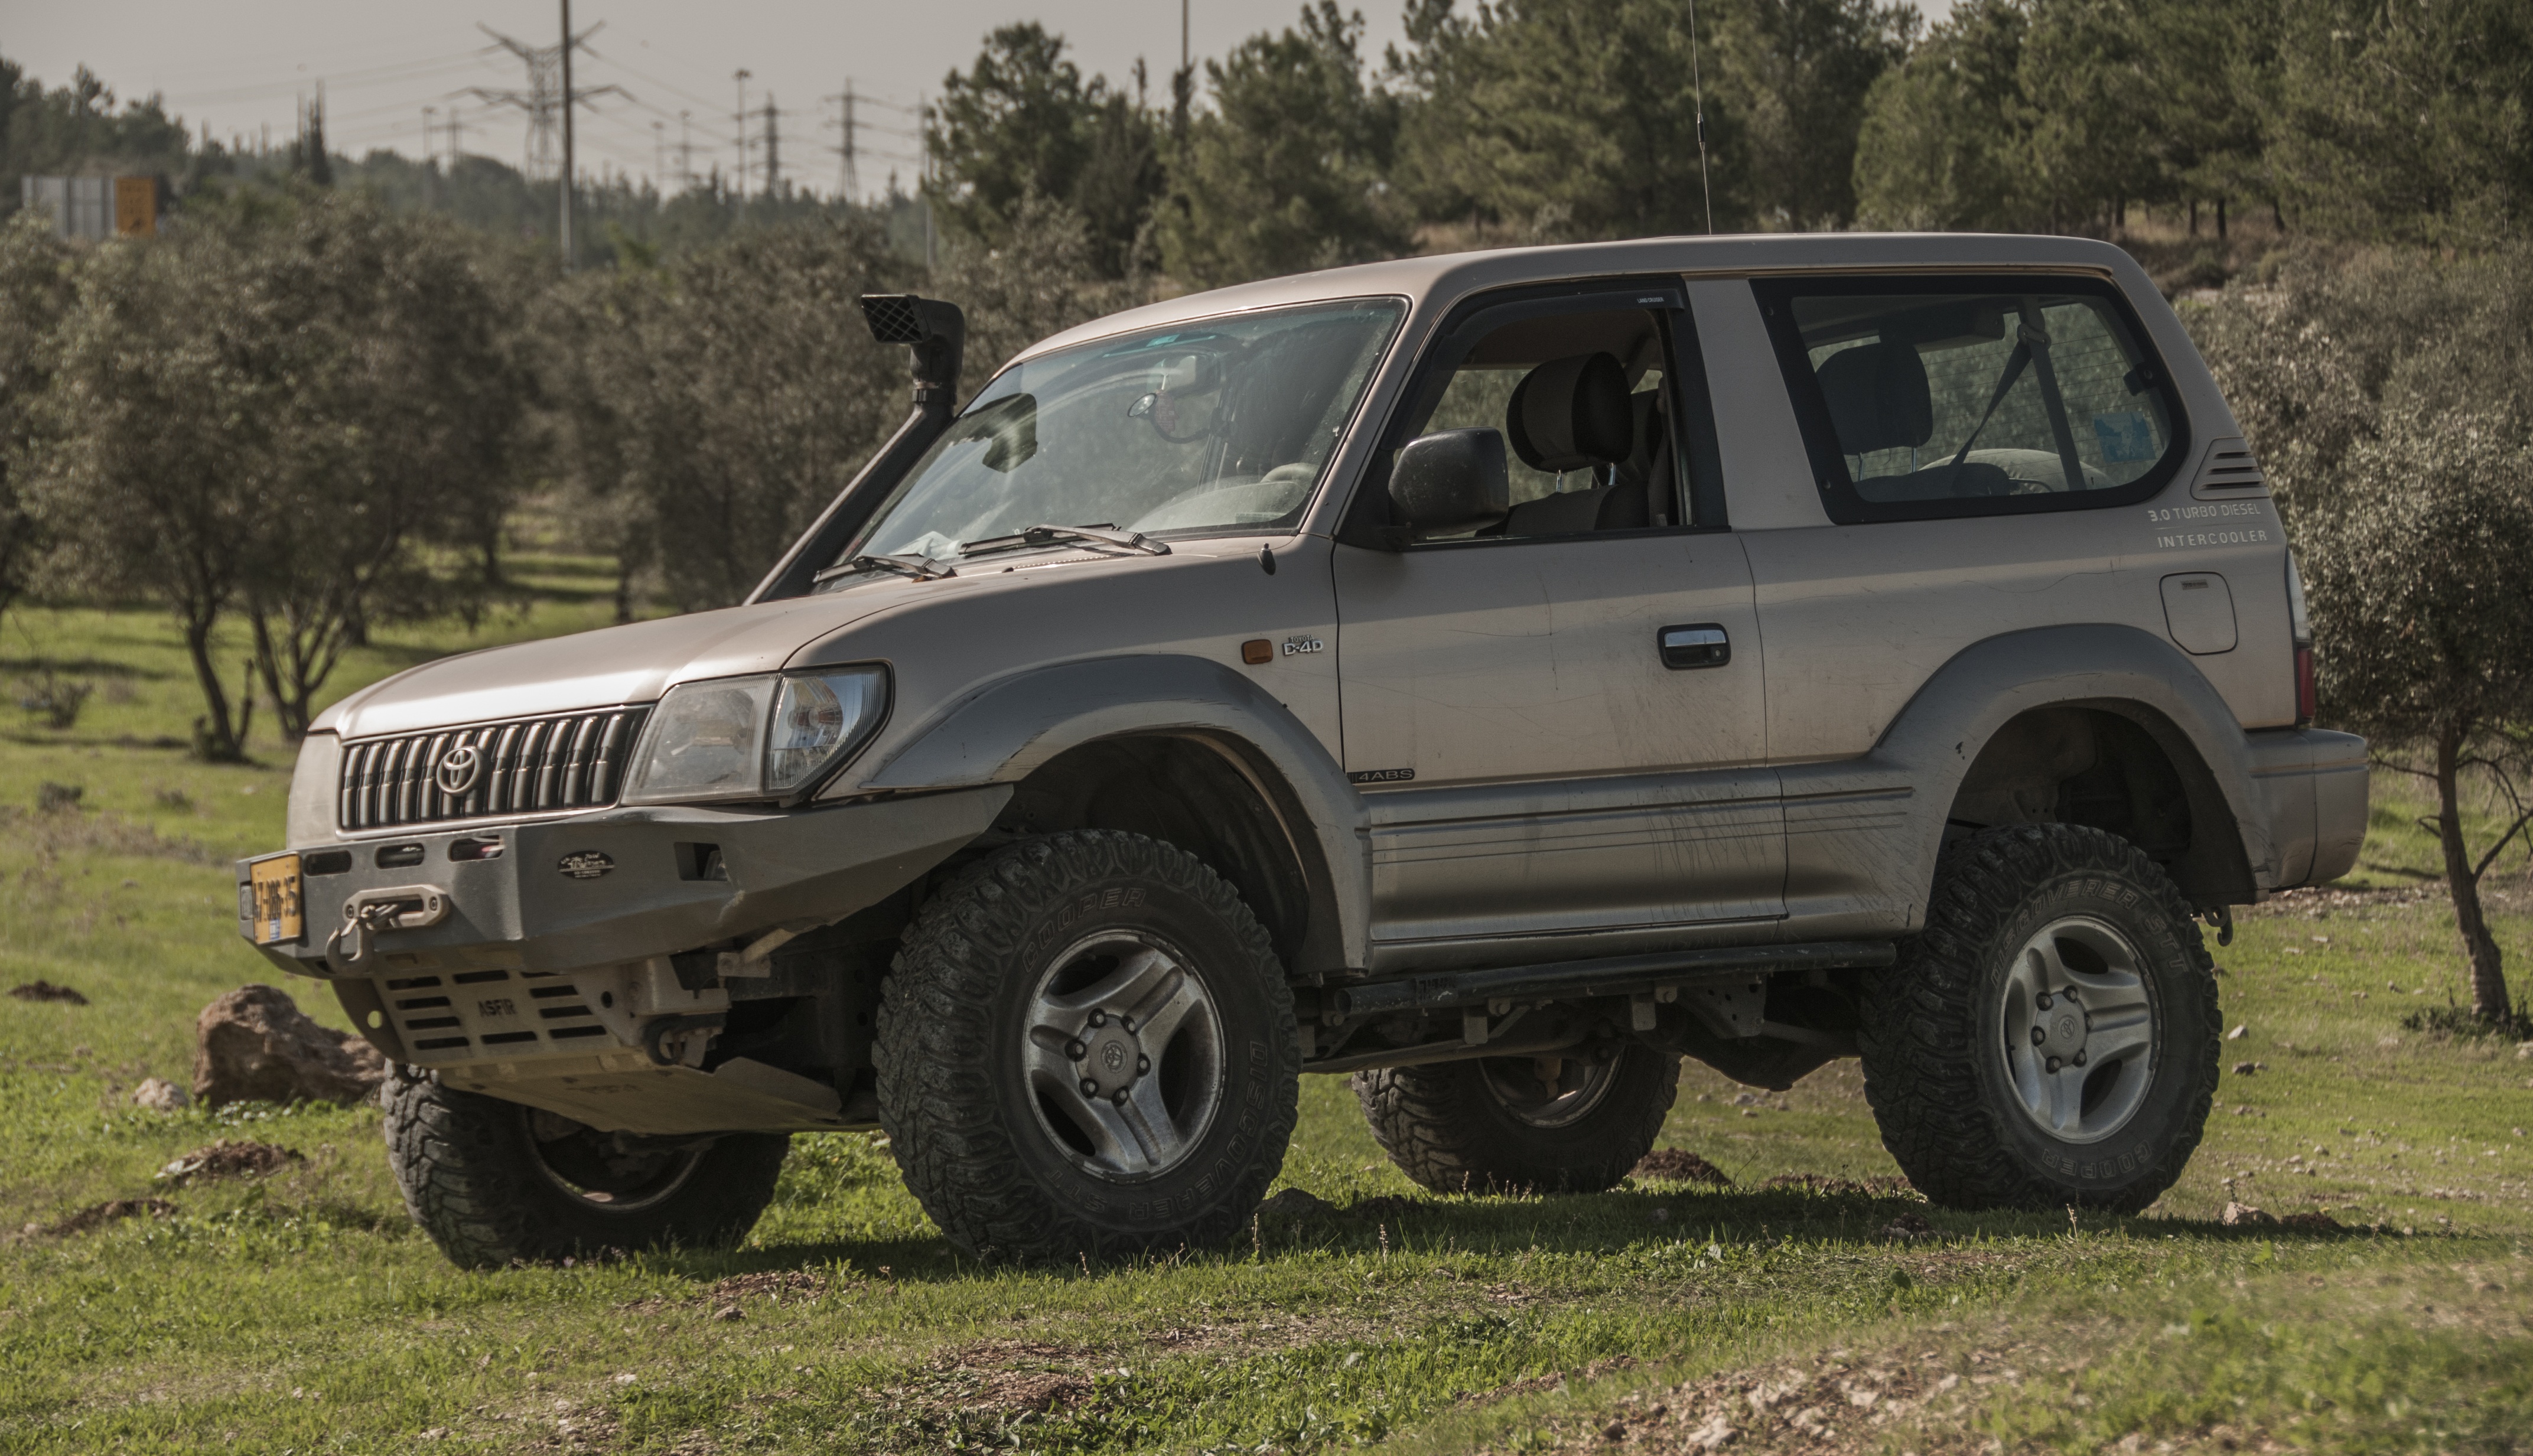
grass, outdoor, car, wheel, jeep, green, vehicle, bumper, fields, toyota, mitsubishi, off road, sport utility vehicle, land vehicle, automobile make, automotive exterior, off roading, compact sport utility vehicle, mitsubishi challenger, mitsubishi pajero